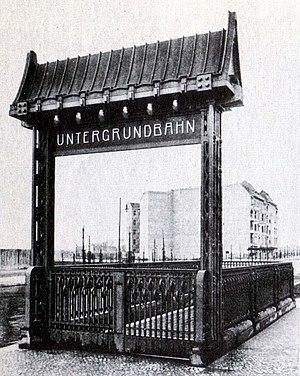
Sophie-Charlotte-Platz est une station du métro en zone A de Berlin, située sous Kaiserdamm dans le quartier de Berlin-Charlottenburg.